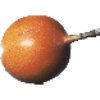
Label: Granadilla 1